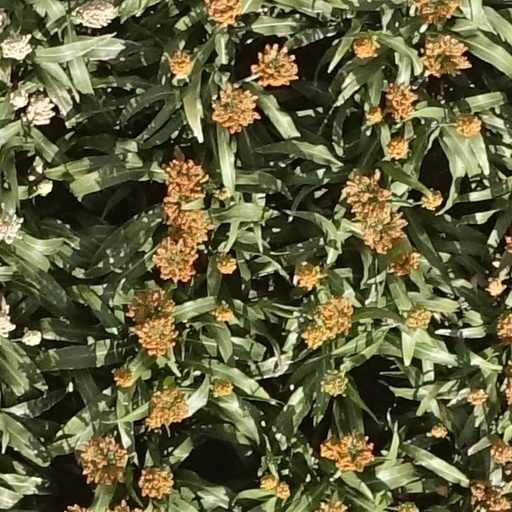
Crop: sorghum